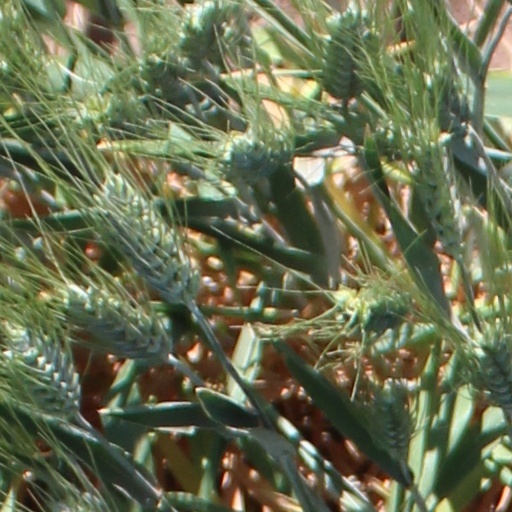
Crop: wheat